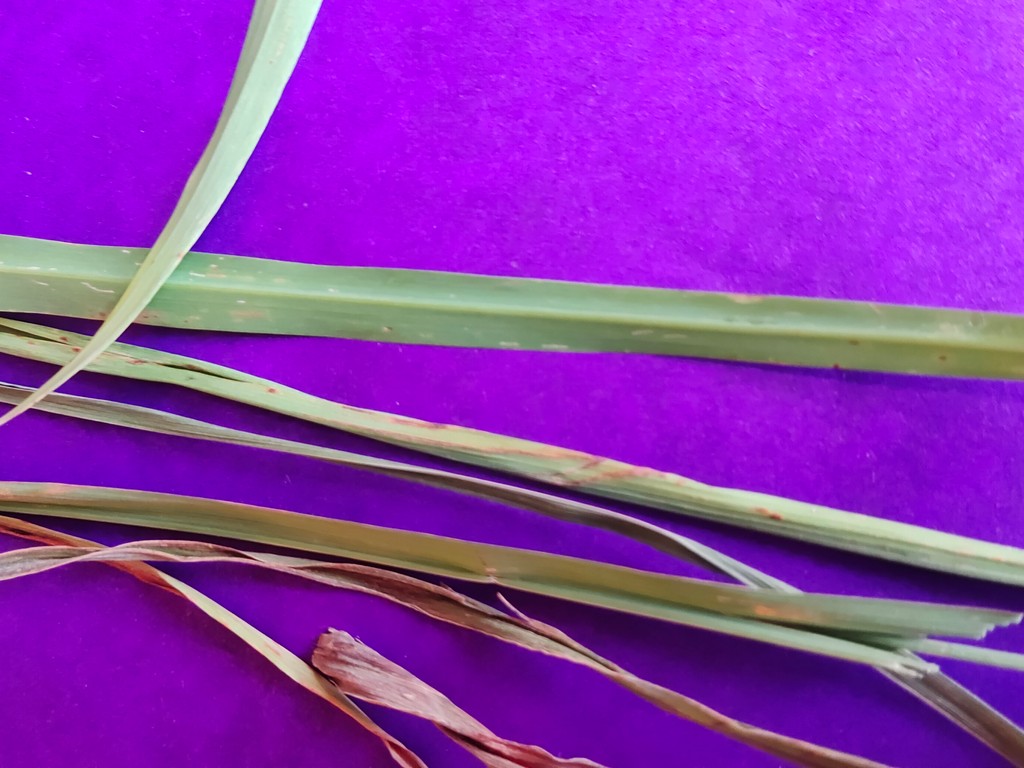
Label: Unhealthy